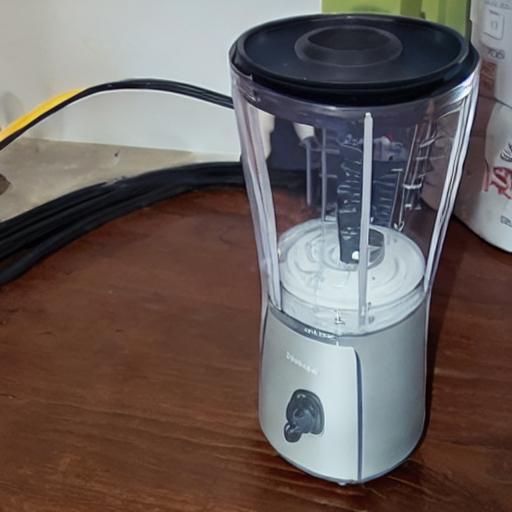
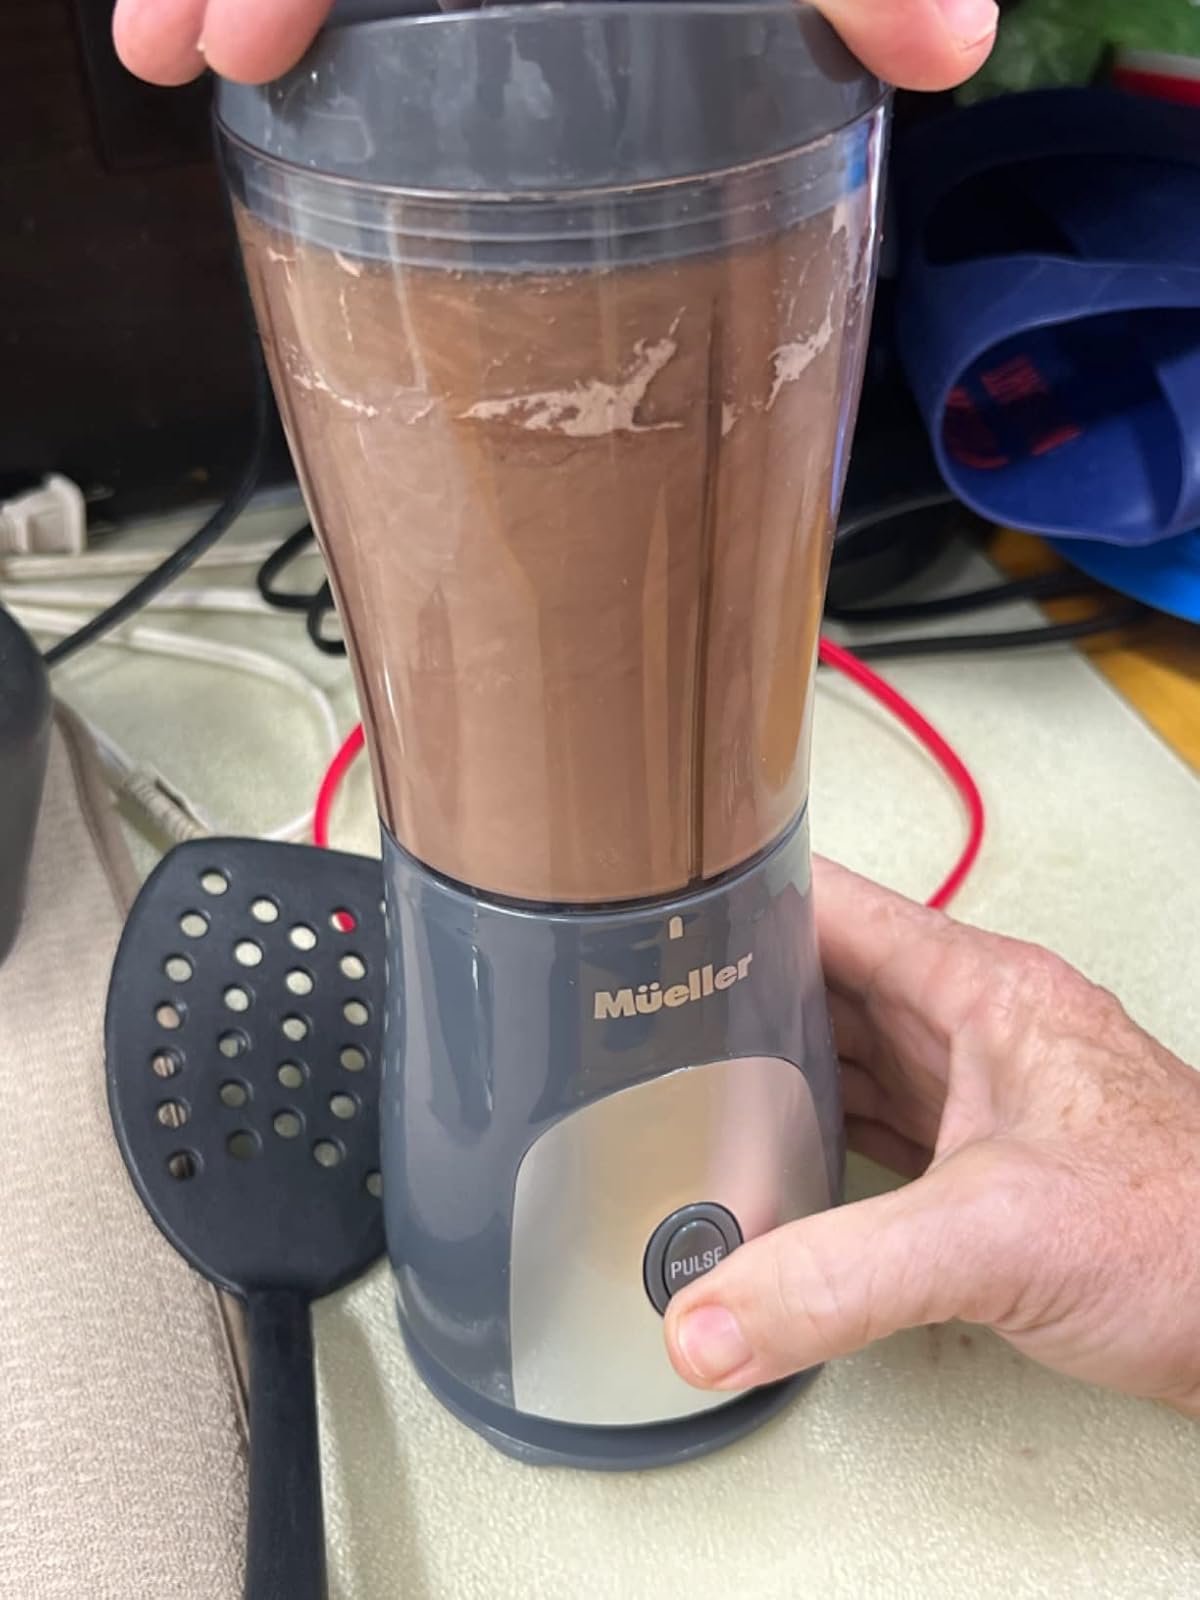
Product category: items_blender
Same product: no